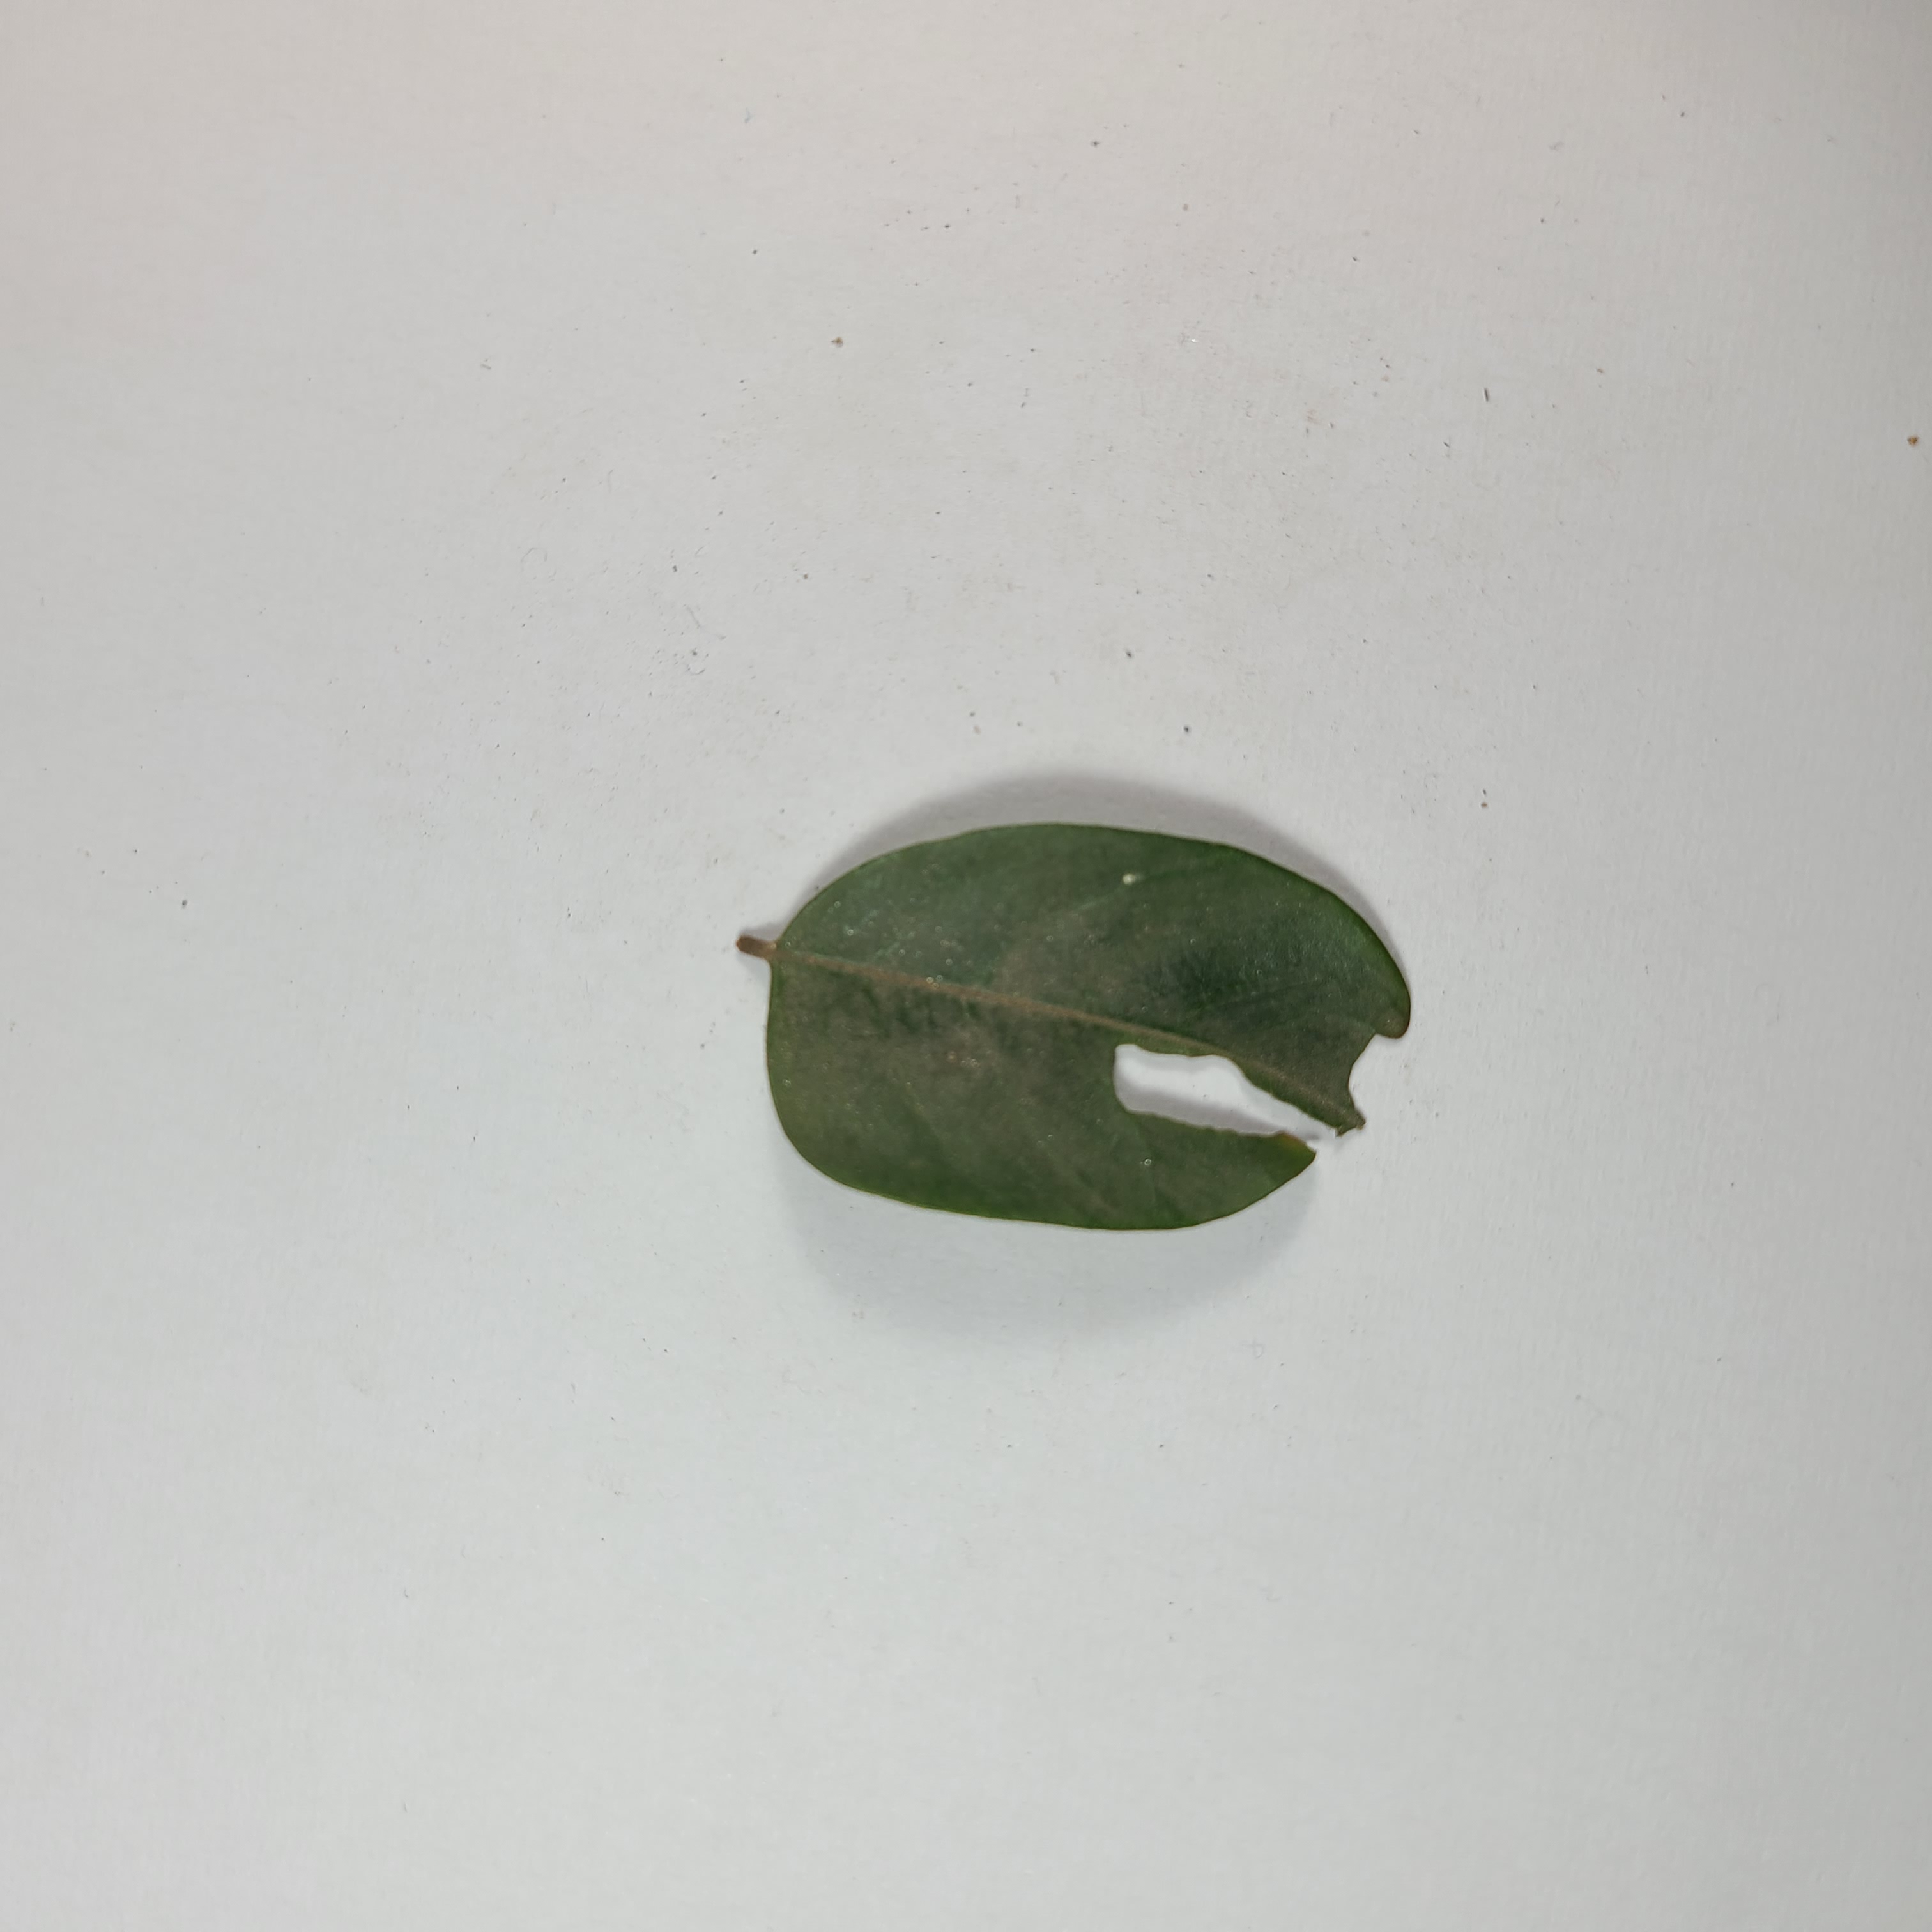
Label: Insect Hole leaves